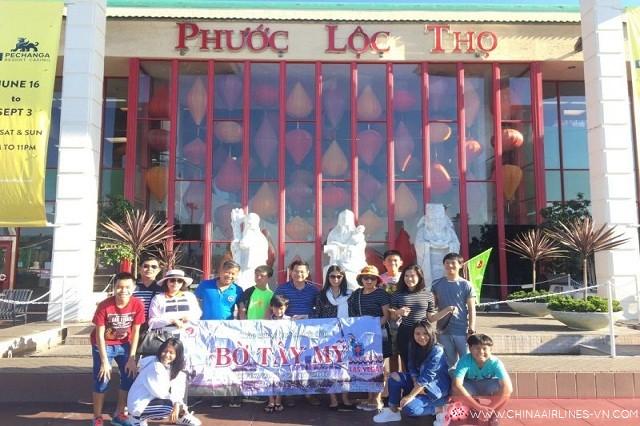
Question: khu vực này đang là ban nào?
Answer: khu vực này đang là ban ngày